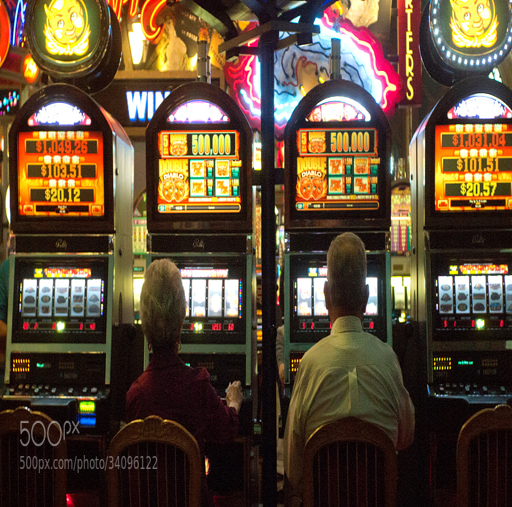
grandma and person against the slot machines